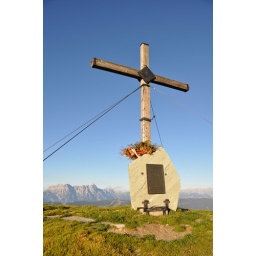
The cross at the peak of the Schattberg mountain in Hinterglemm, Austria. 2097m (6880 ft)